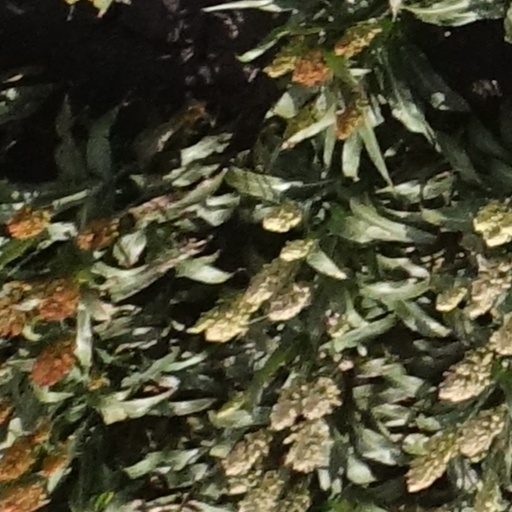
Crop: sorghum